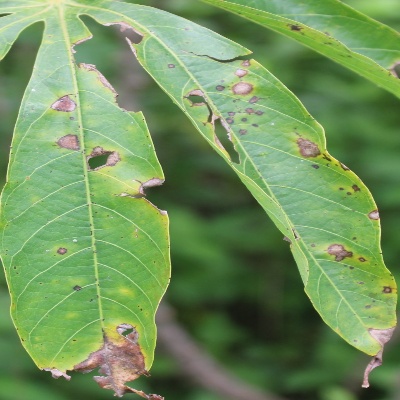
Crop: Cassava
Condition: brown spot